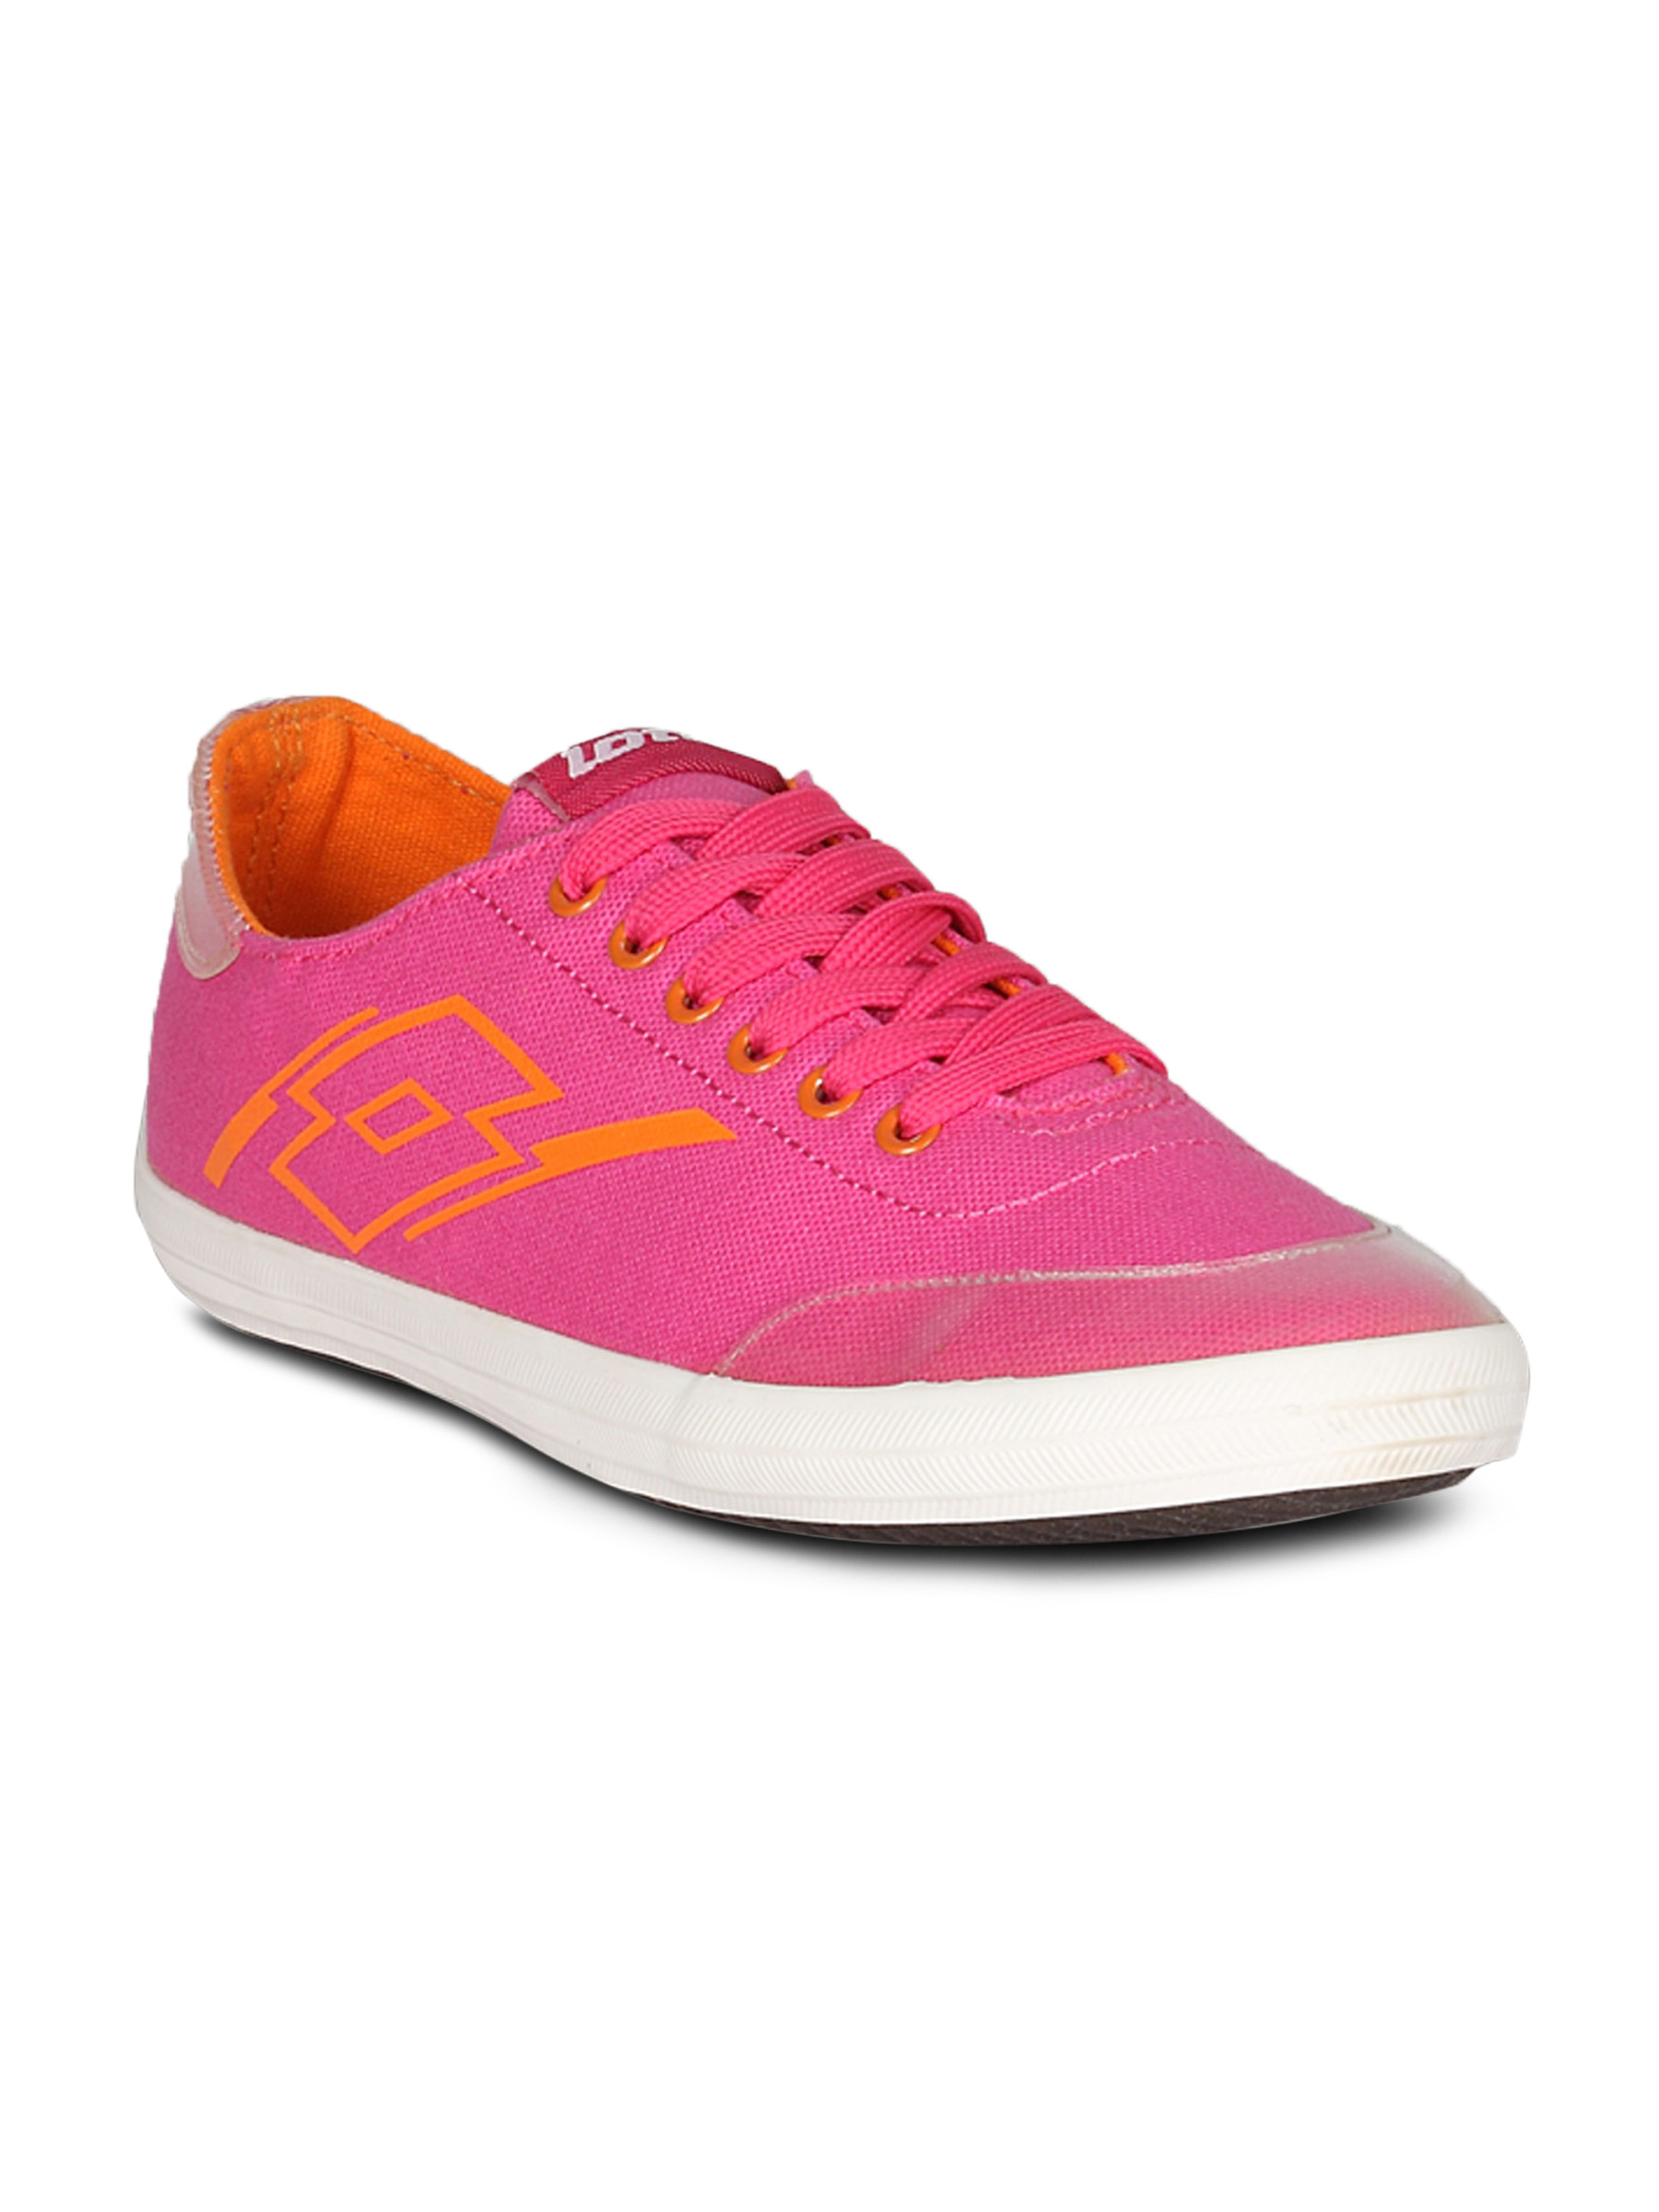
Lotto Unisex Canvas Pink Shoe
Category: Footwear / Shoes / Casual Shoes
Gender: Unisex
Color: Pink
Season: Summer 2011
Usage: Casual